Basilica of Sant'Eustorgio

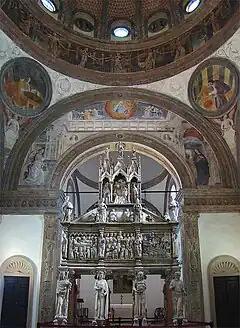
The Portinari Chapel with the tomb of Saint Peter Martyr by Giovanni di Balduccio and dated 1339.

Probably founded in the 4th century, its name refers to Eustorgius I, the bishop of Milan to whom is attributed the translation of the supposed relics of the Magi to the city from Constantinople in 344. In 1764, when an ancient pillar was removed, a Christian burial was discovered, housing coins of emperor Constans, the son of Constantine the Great.